Sky position (RA, Dec in degrees): 172.423, 28.26
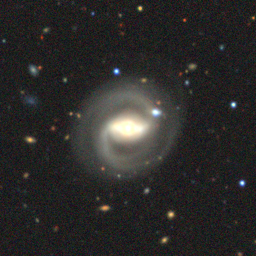
Galaxy morphology: Barred Spiral Galaxies